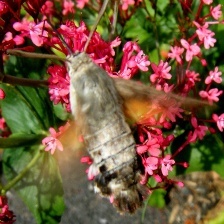
Species: HUMMING BIRD HAWK MOTH